History of Rome

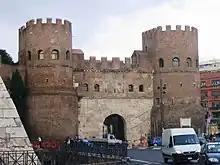
Porta San Paolo, a gate in the Aurelian Walls, built between AD 271 and AD 275. During the Gothic Wars of the mid-6th century, Rome was besieged several times by Eastern Roman and Ostrogoth armies. Ostrogoths of Totila entered through this gate in 549, because of the treason of the Isaurian garrison.

Rome's population declined after its apex in the 2nd century. At the end of that century, during the reign of Marcus Aurelius, the Antonine Plague killed 2,000 people a day. Marcus Aurelius died in 180, his reign being the last of the "Five Good Emperors" and Pax Romana. His son Commodus, who had been co-emperor since AD 177, assumed full imperial power, which is generally associated with the beginning of the decline of the Western Roman Empire. Rome's population was only a fraction of its peak when the Aurelian Wall was completed in AD 273 (in that year its population was only around 500,000).